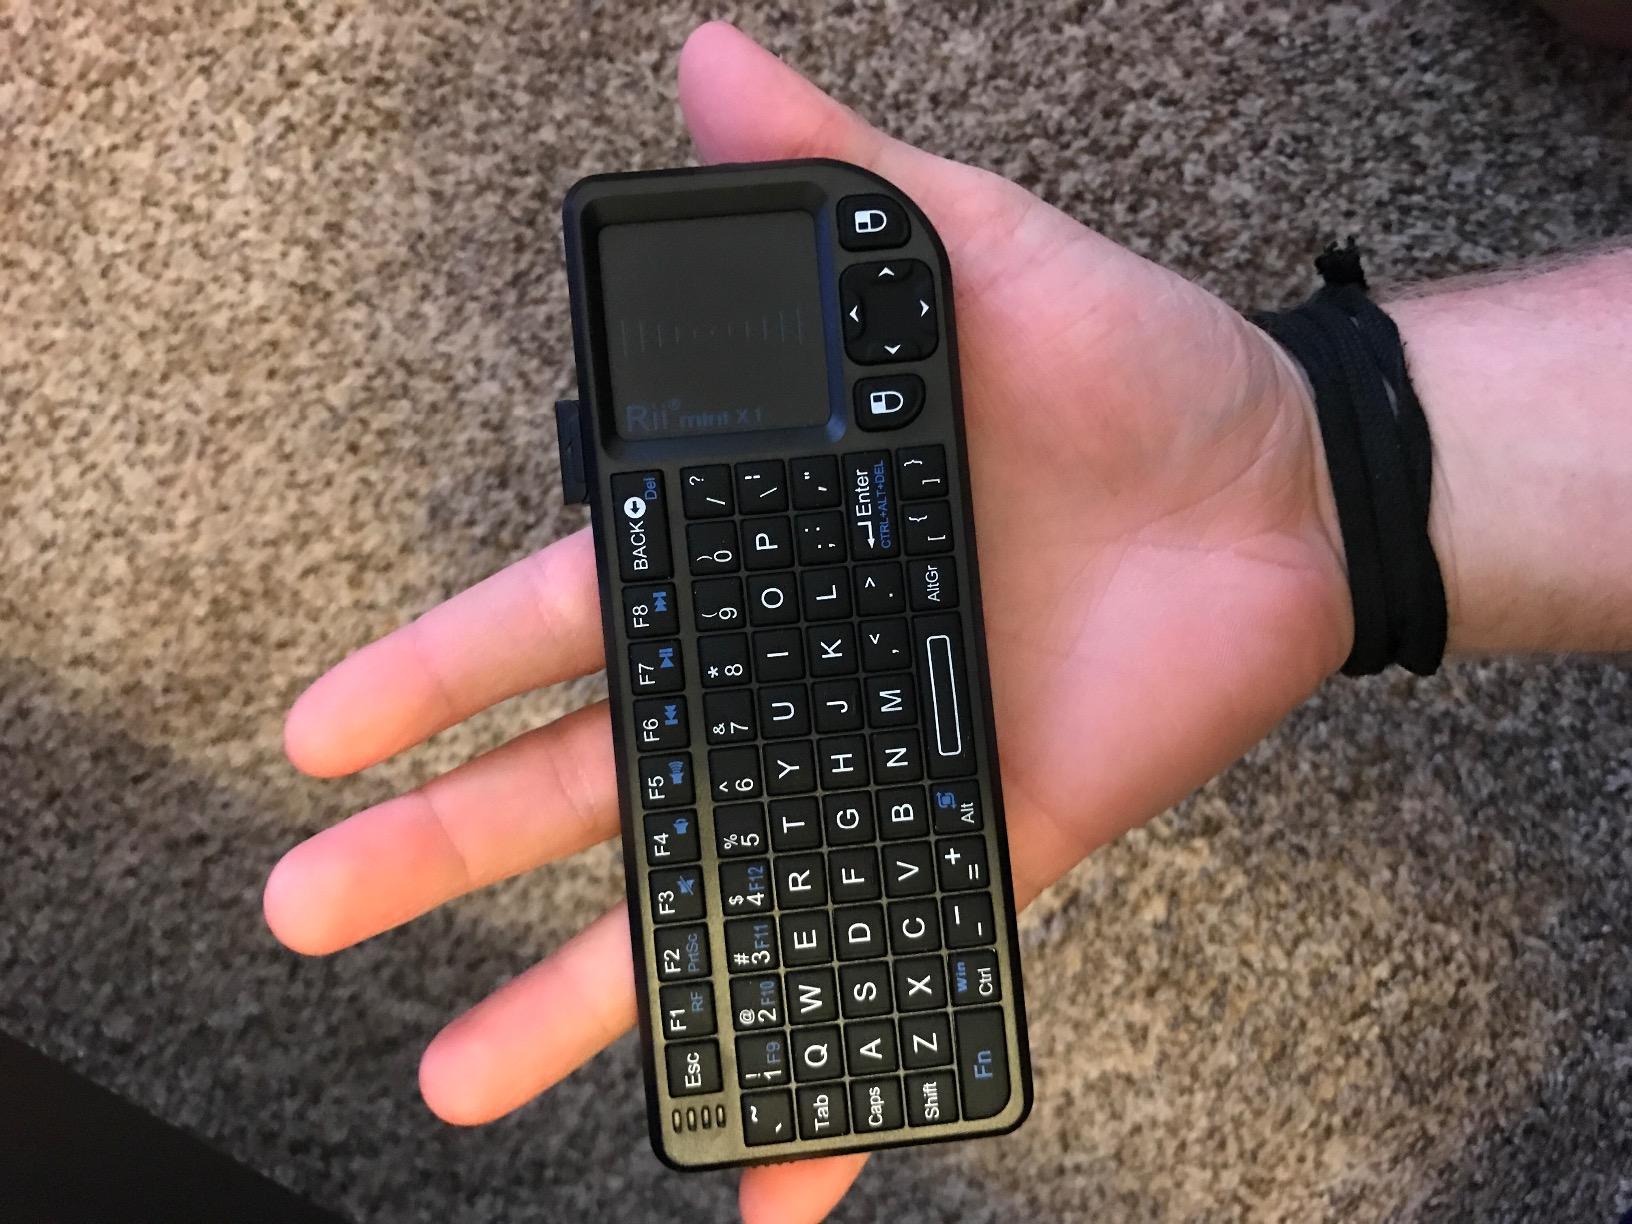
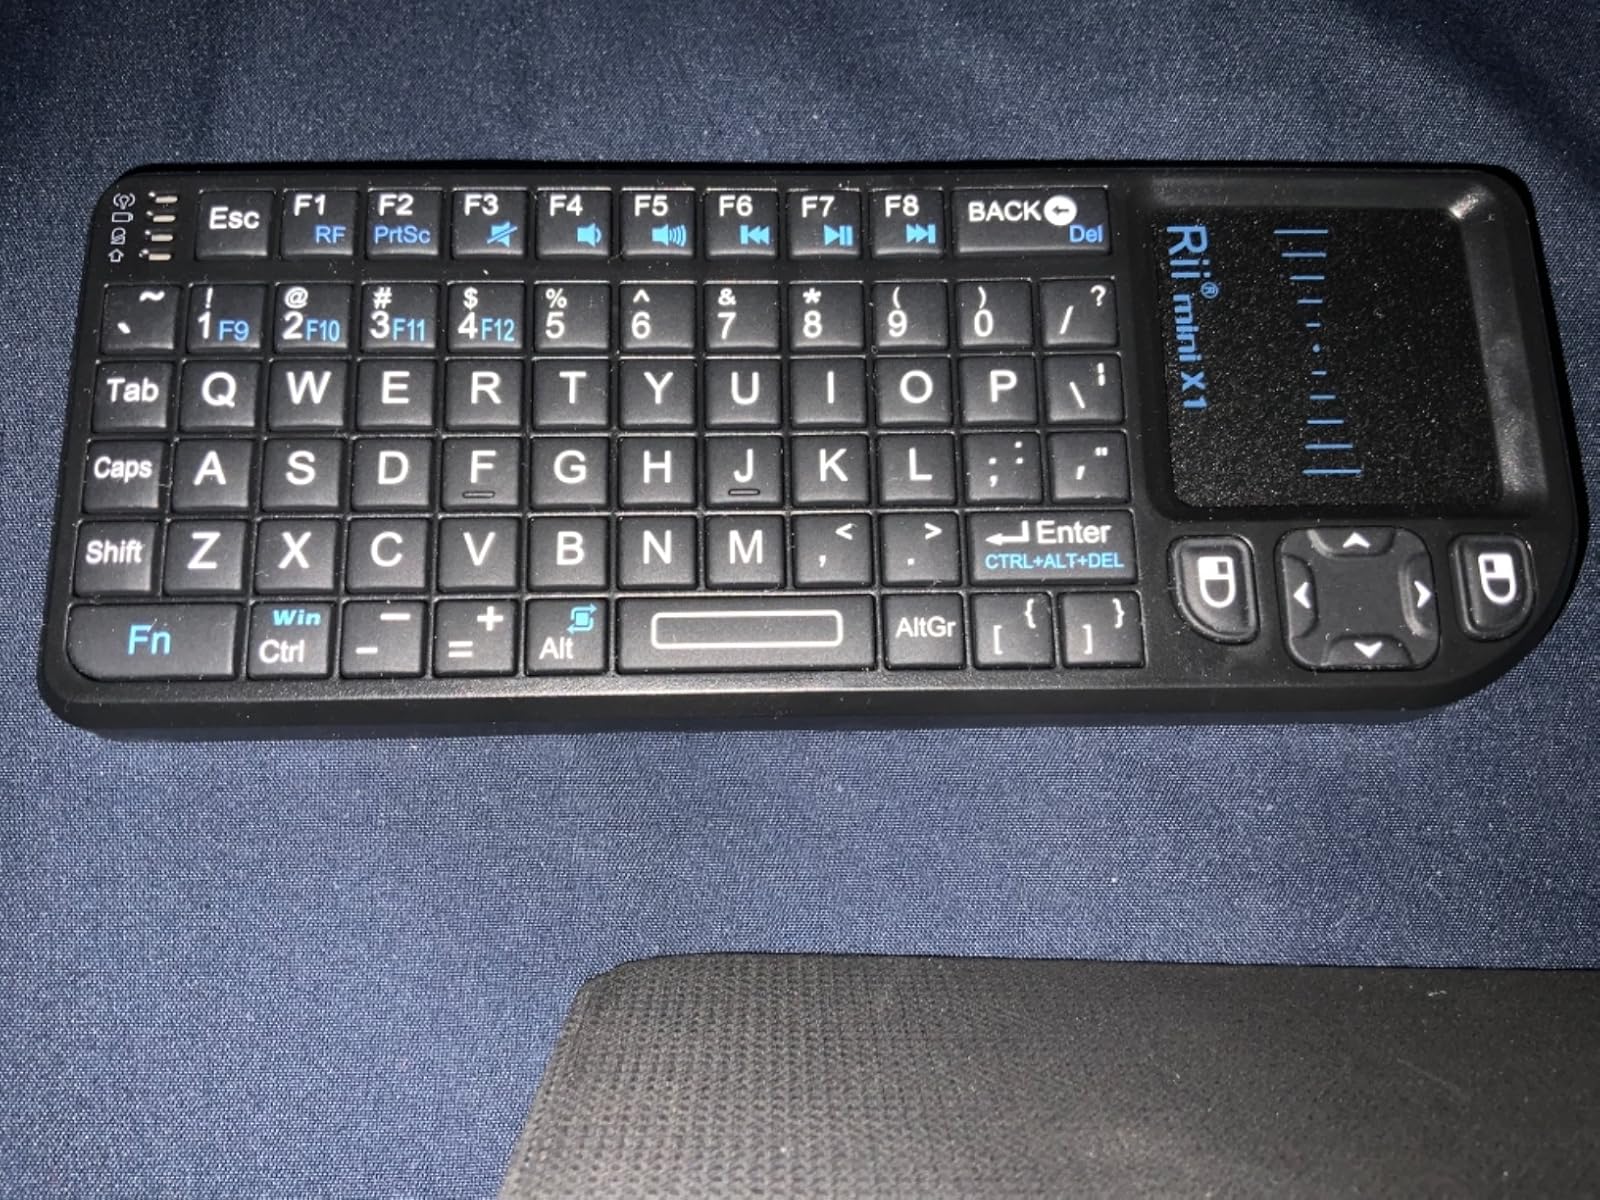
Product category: keyboard
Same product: yes